Alejandro Villanueva (American football)

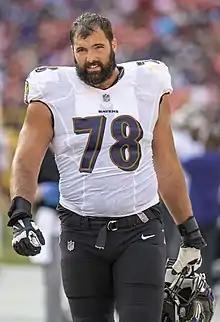
Villanueva with the Baltimore Ravens in 2021

Alejandro Villanueva Martín (born September 22, 1988) is a Spanish-American former professional football player who was an offensive tackle for eight seasons in the National Football League (NFL). He played college football for the Army Black Knights and fulfilled his service commitment after graduation, where he reached the rank of captain. Villanueva also served in the 75th Ranger Regiment, earning a Bronze Star. After serving three tours of duty in Afghanistan, he signed a contract with the Philadelphia Eagles in 2014, but was waived prior to the season. He then signed with the Pittsburgh Steelers and played for them for six seasons until signing with the Baltimore Ravens in 2021 for his final season.